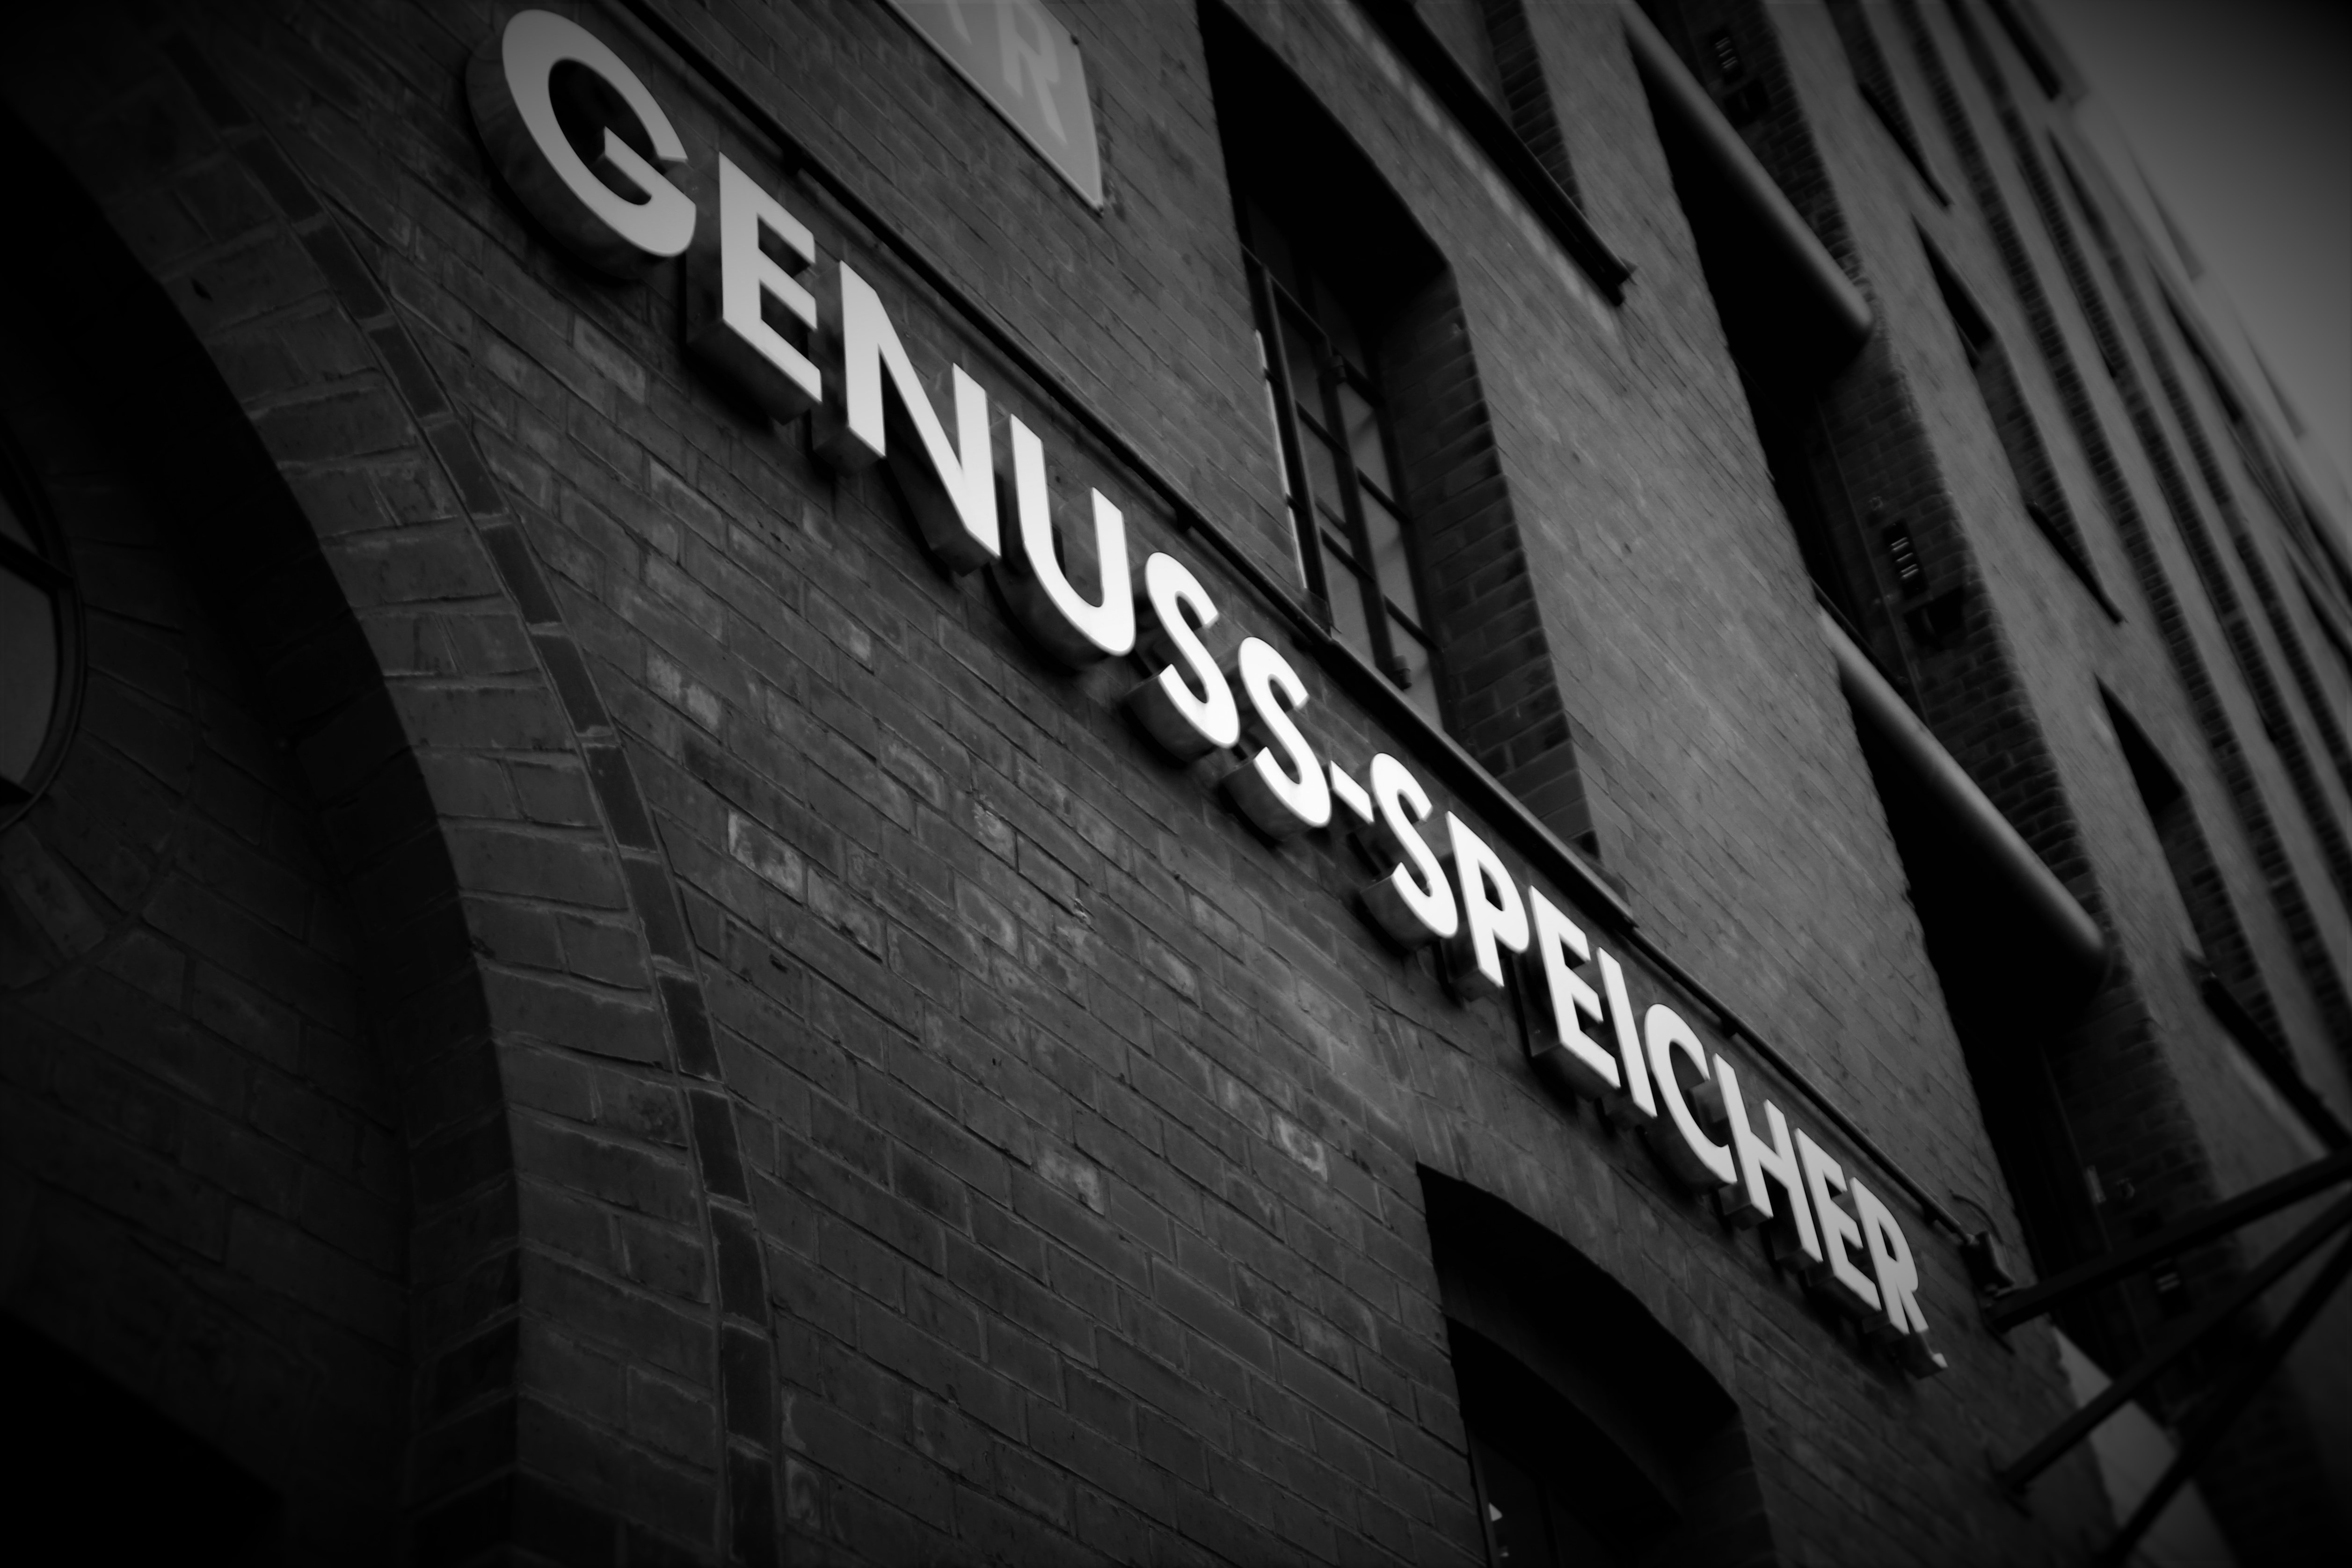
light, black and white, architecture, white, number, darkness, black, monochrome, brick, font, shape, hamburg, speicherstadt, old speicherstadt, monochrome photography, film noir